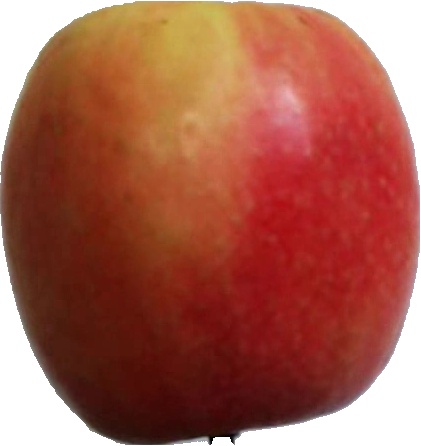
Label: apple_pink_lady_1